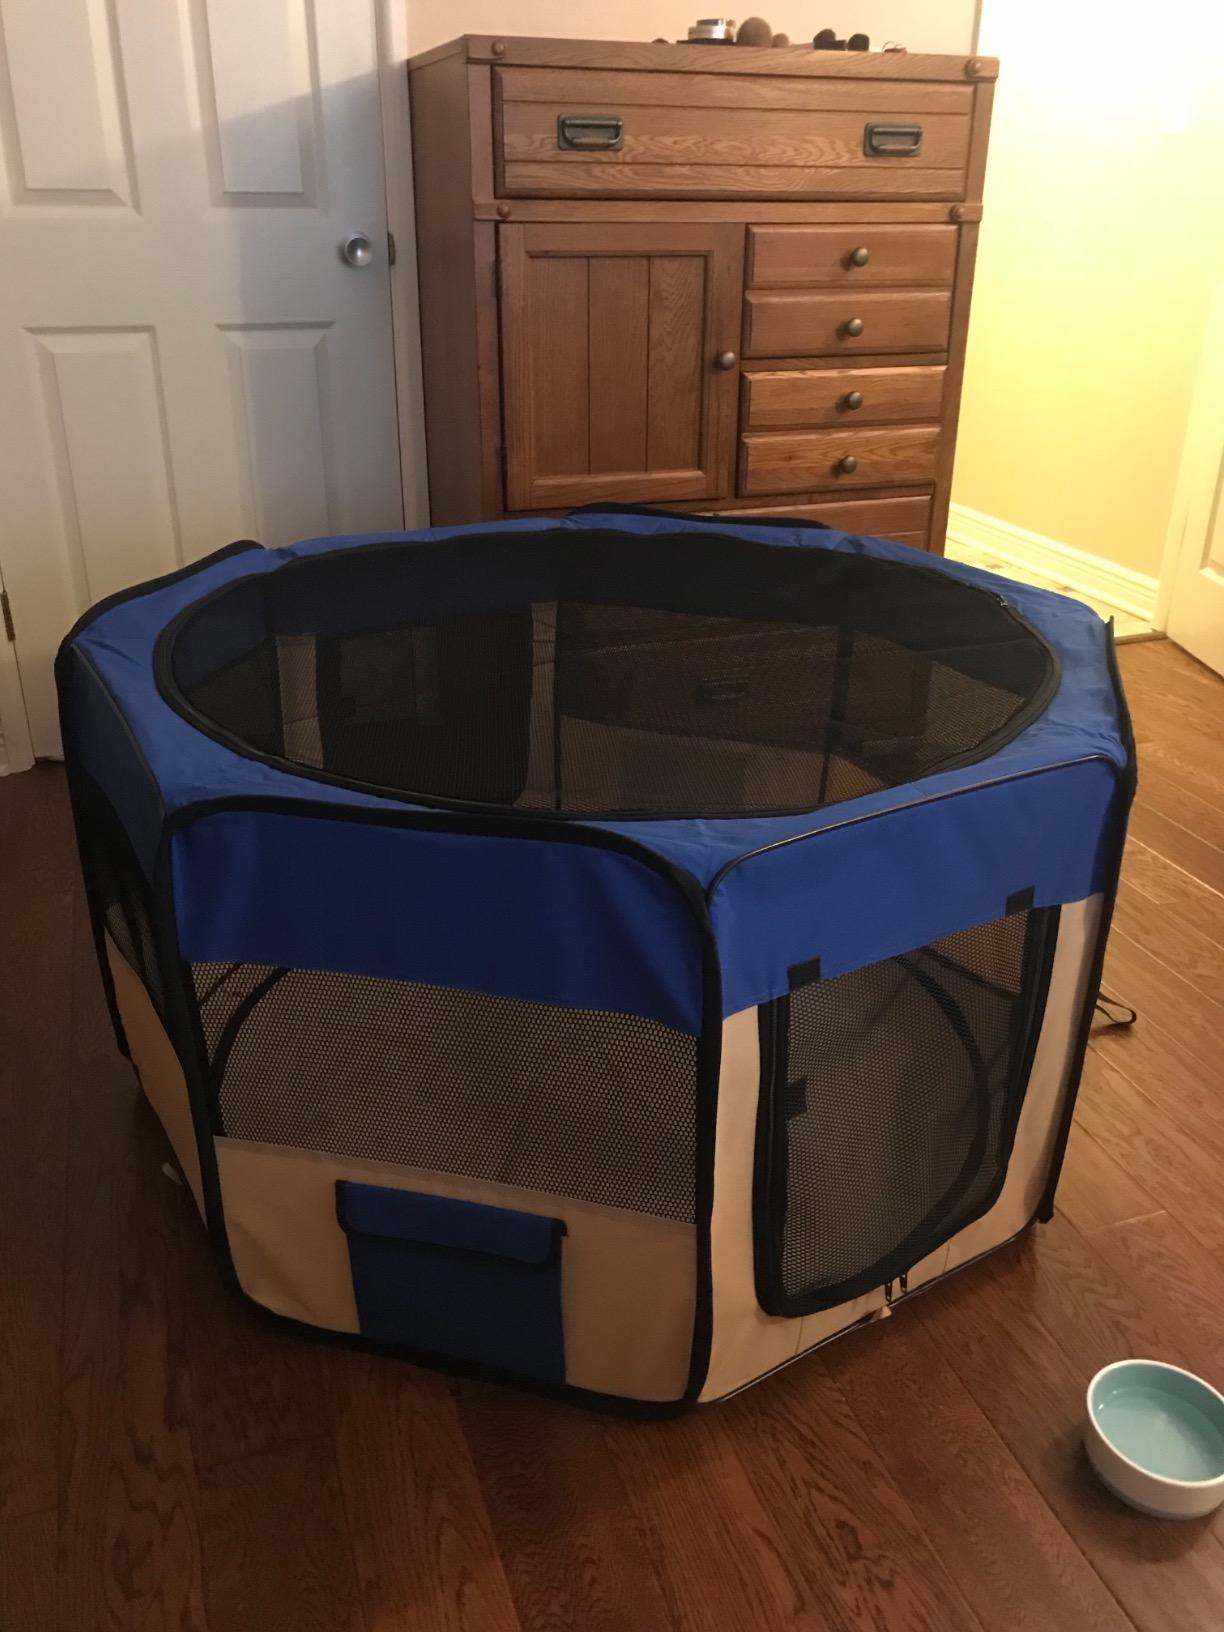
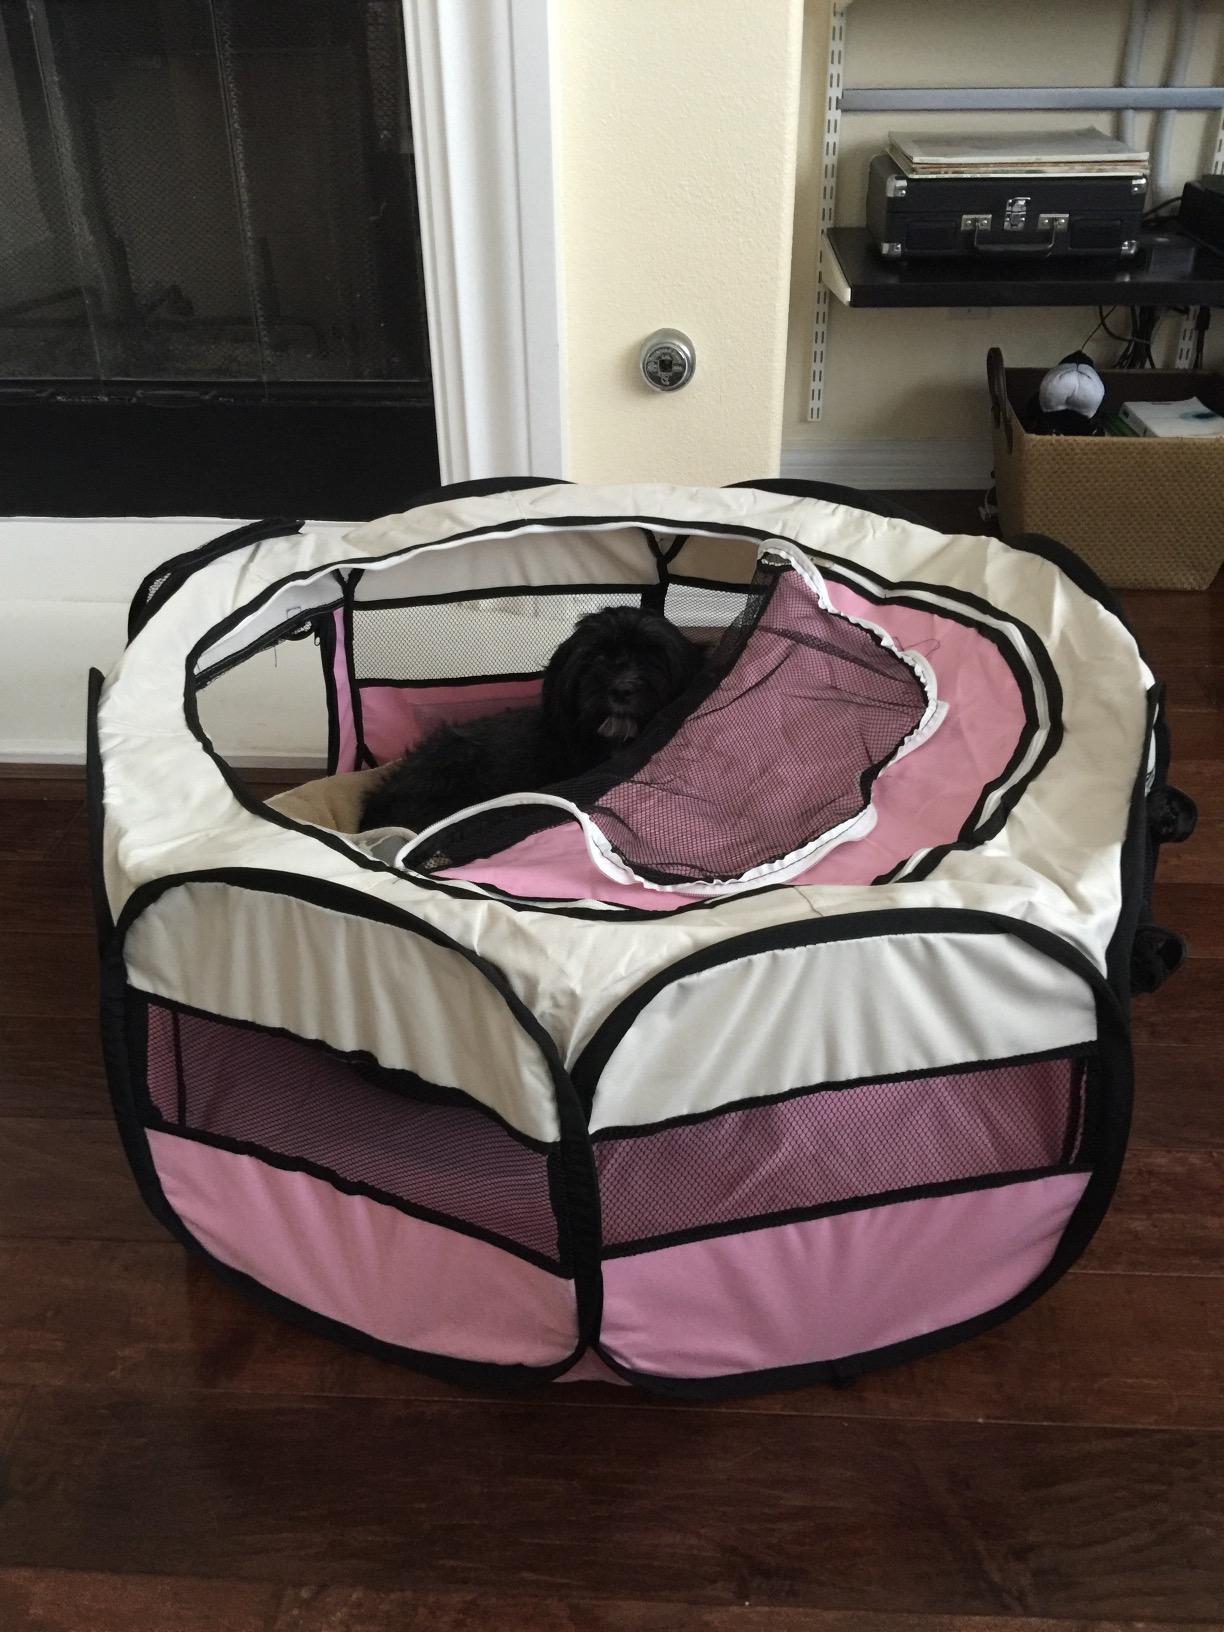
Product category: items_kennel
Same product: no